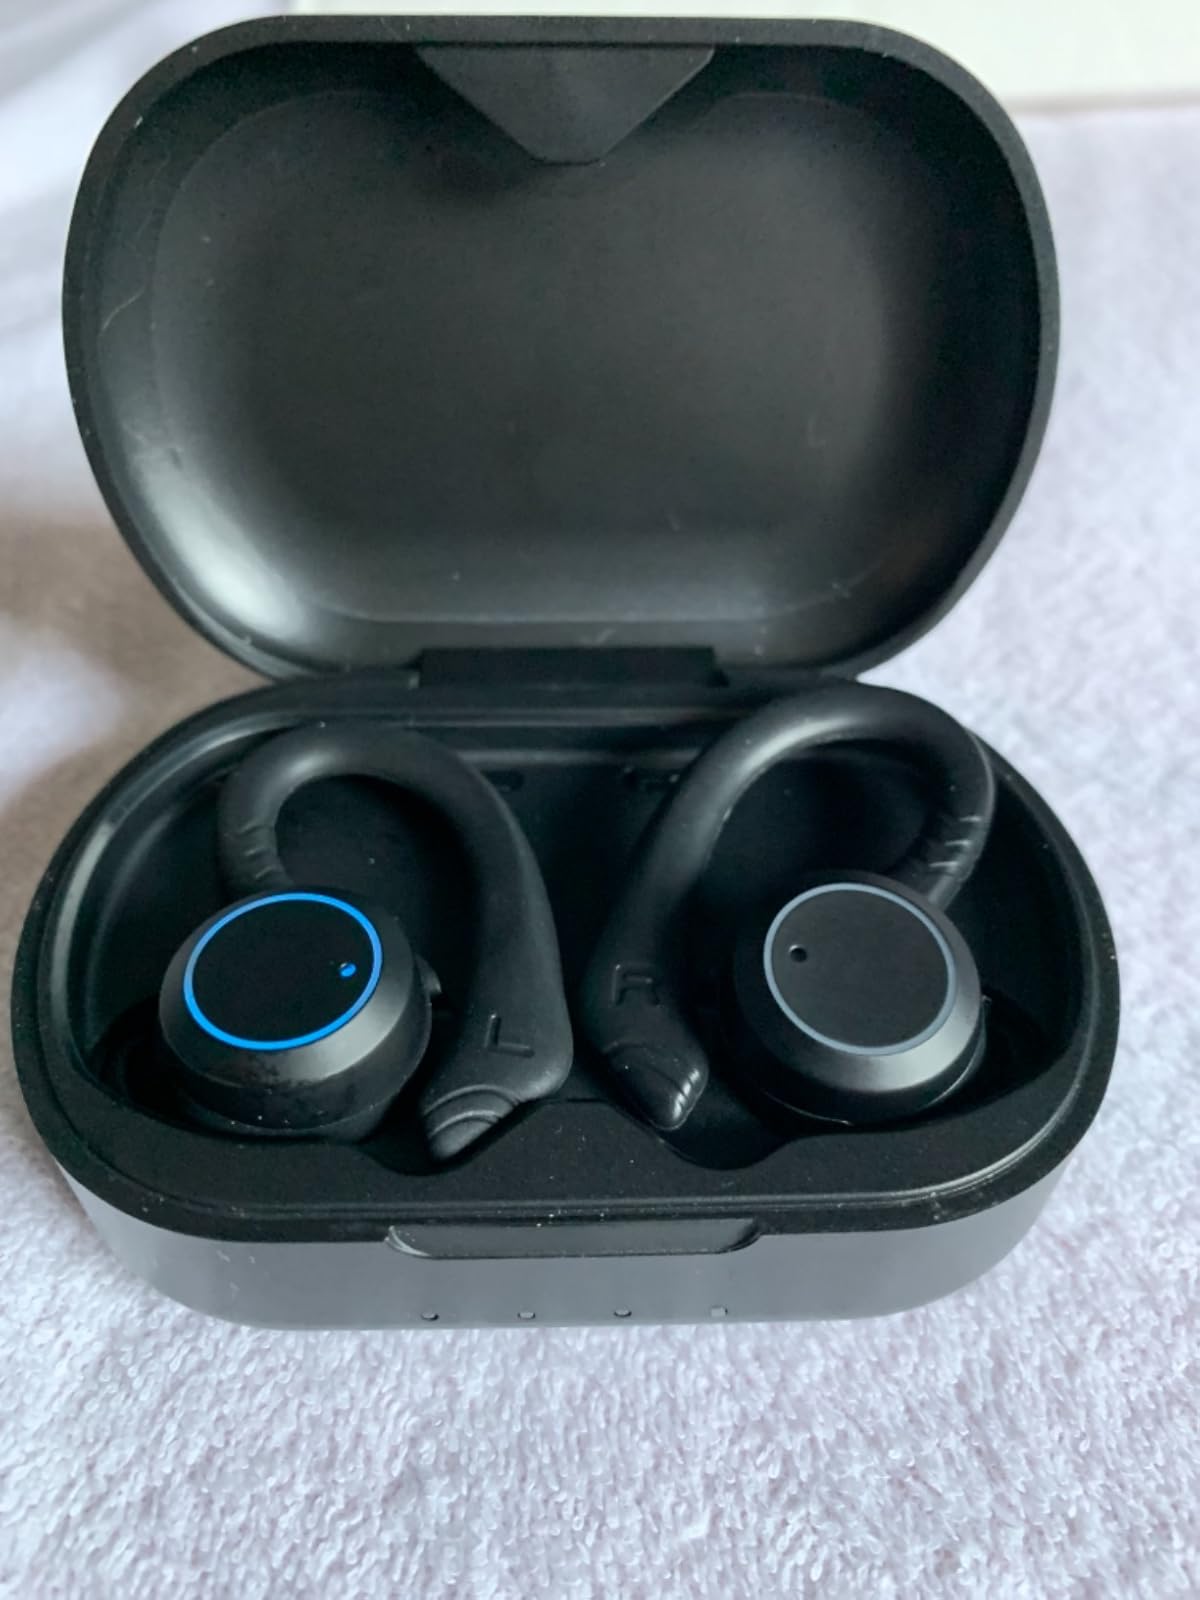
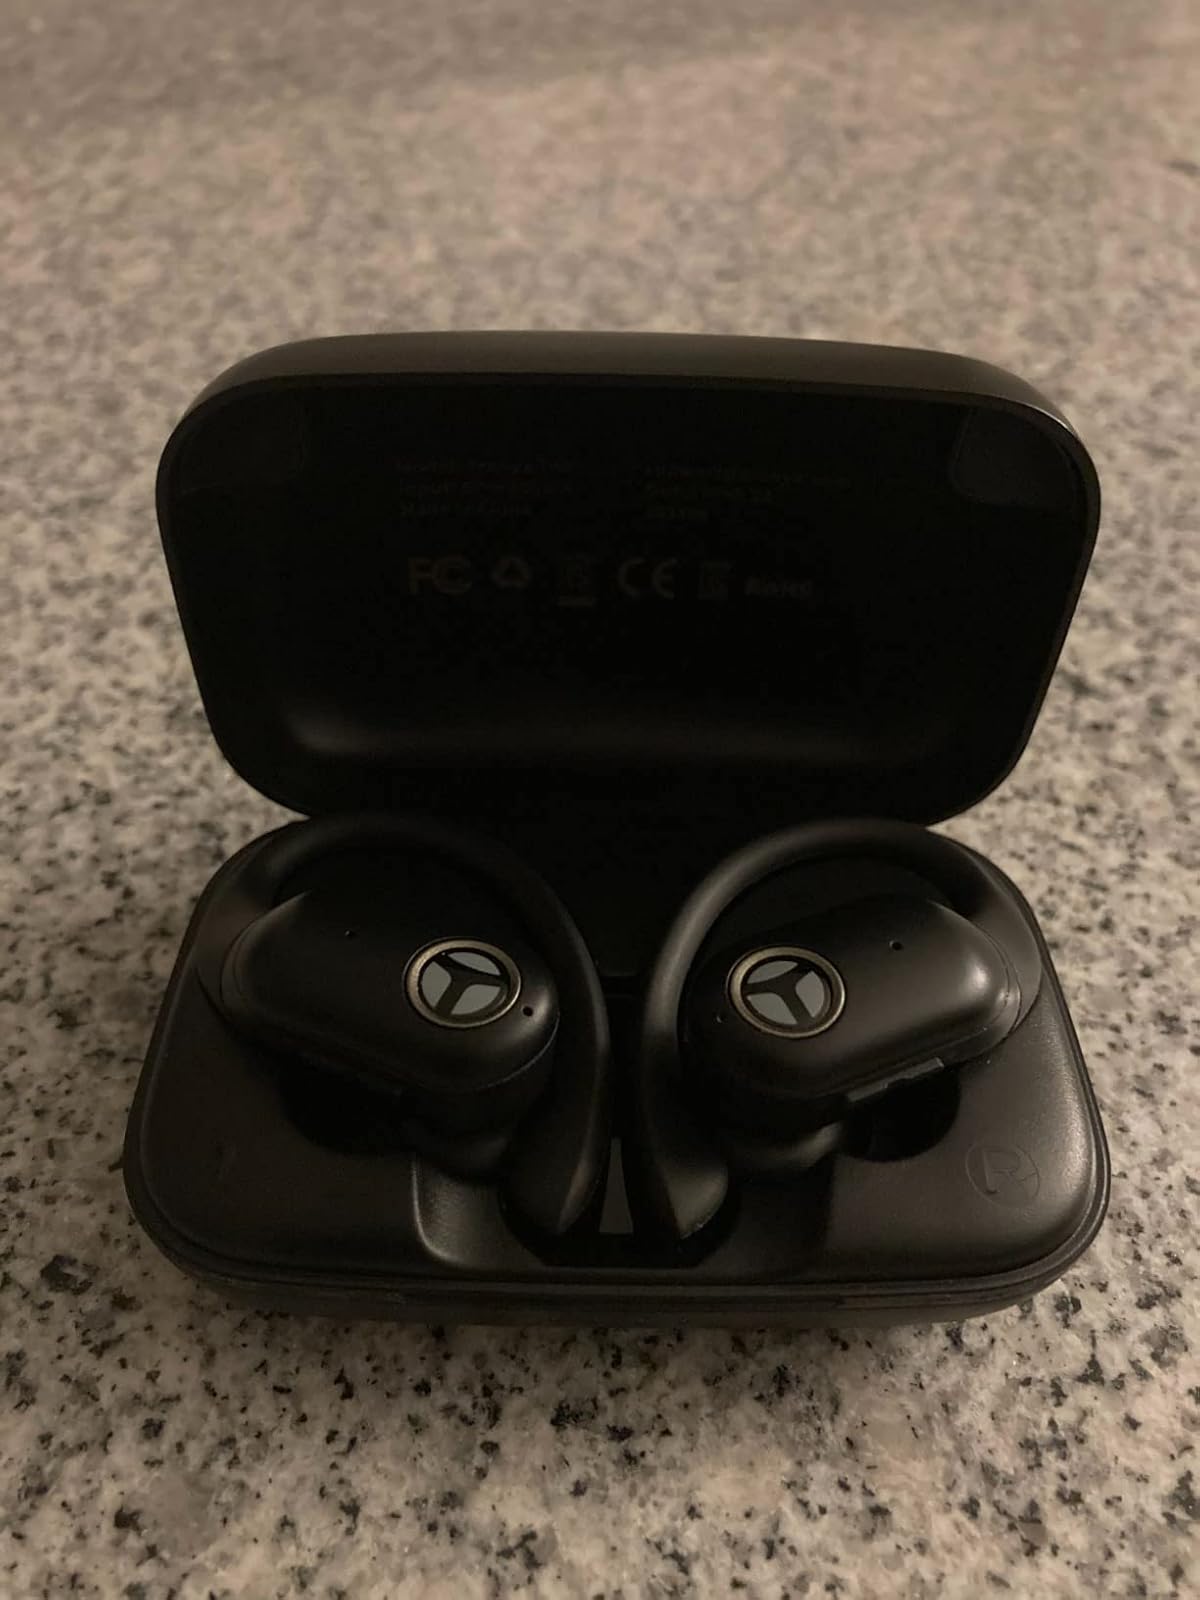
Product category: earbuds
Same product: no